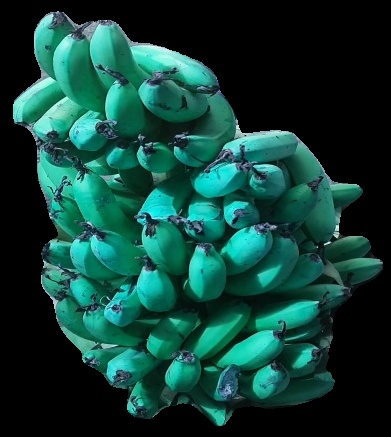
Variety: pachbale
Grade: grade3